Ketchup Clouds

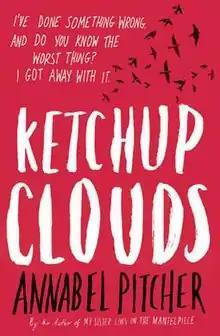

Ketchup Clouds is a 2012 teen novel by Annabel Pitcher. It tells the story of a girl about the age of 15 who has a dark secret she is afraid to confess to anyone but her pen pal, a murderer on Death Row. It won the Waterstones Children's Book Prize.